Eddie: Strongman

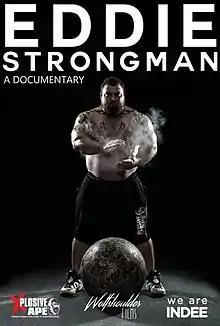
Poster

Eddie: Strongman is a 2015 British documentary film directed by Matt Bell. It follows the life of English strongman Eddie Hall as he strives to become the World's Strongest Man, which he later achieved in 2017. The film provides a unique insight into the extreme lifestyle of an international strongman and the sacrifices he must make to achieve his goals. It features appearances from Arnold Schwarzenegger, Brian Shaw, Žydrūnas Savickas, Hafþór Júlíus Björnsson, Benedikt Magnússon, Terry Hollands, and Geoff Capes.